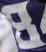
Number: 8